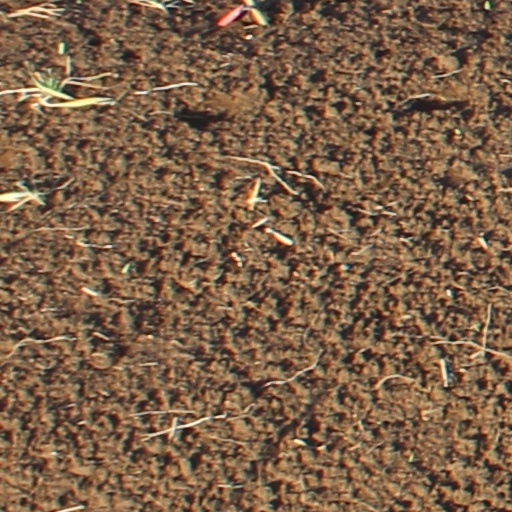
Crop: wheat